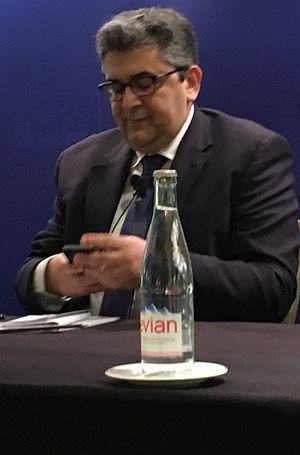
Mohamed Sifaoui, le 1er février 2016
Mohamed Sifaoui, né le 4 juillet 1967 à Kouba, près d'Alger en Algérie, est un journaliste, écrivain et réalisateur franco-algérien.